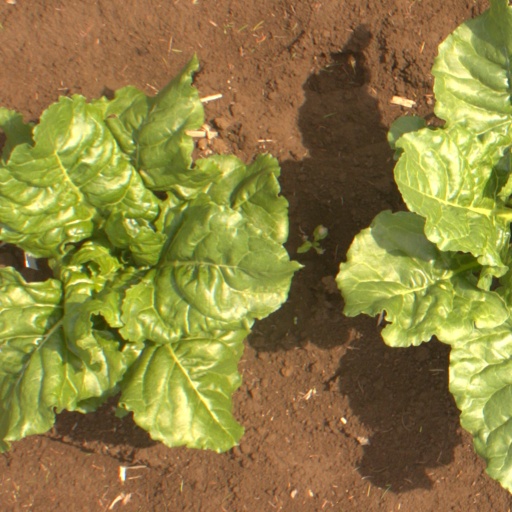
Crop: sugar beet